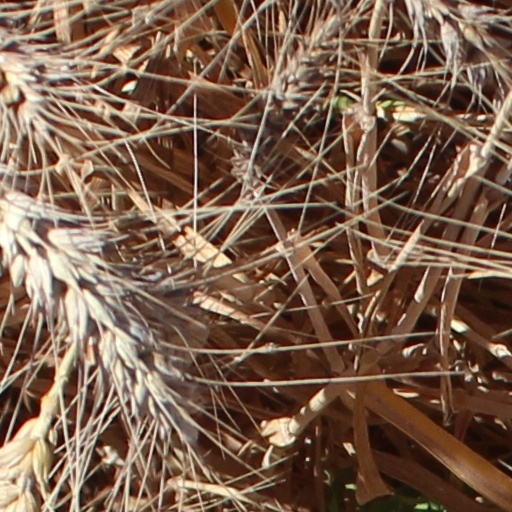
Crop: wheat